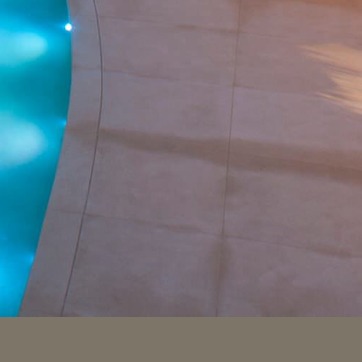
Material: stone